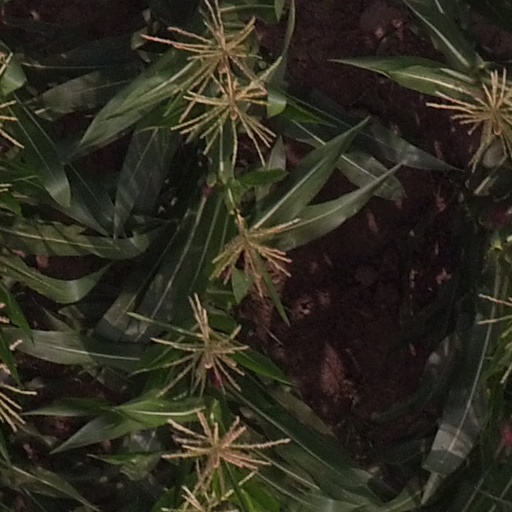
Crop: maize; corn